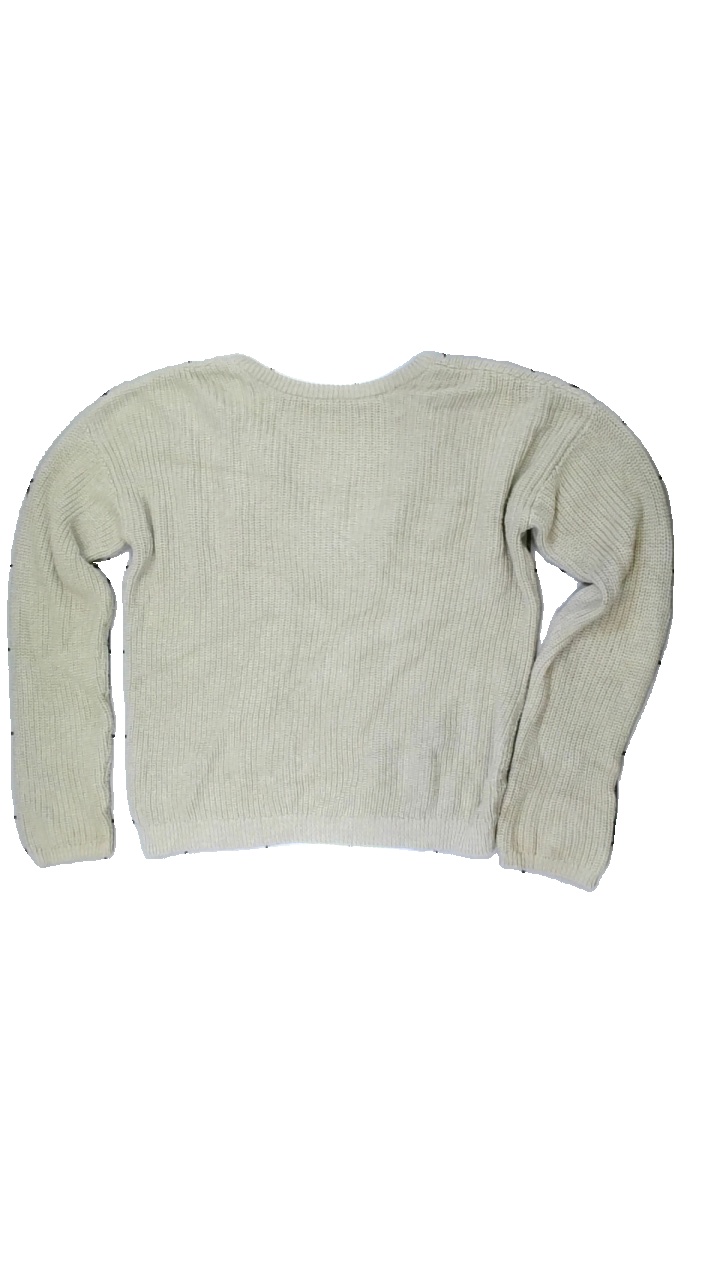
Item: Sweater (Ladies)
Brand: Na-kd
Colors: Beige
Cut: Regular
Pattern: Other
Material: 53% acrylic 47% cotton
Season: Autumn
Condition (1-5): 4
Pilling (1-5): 4
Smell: Minor
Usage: Reuse
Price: <50